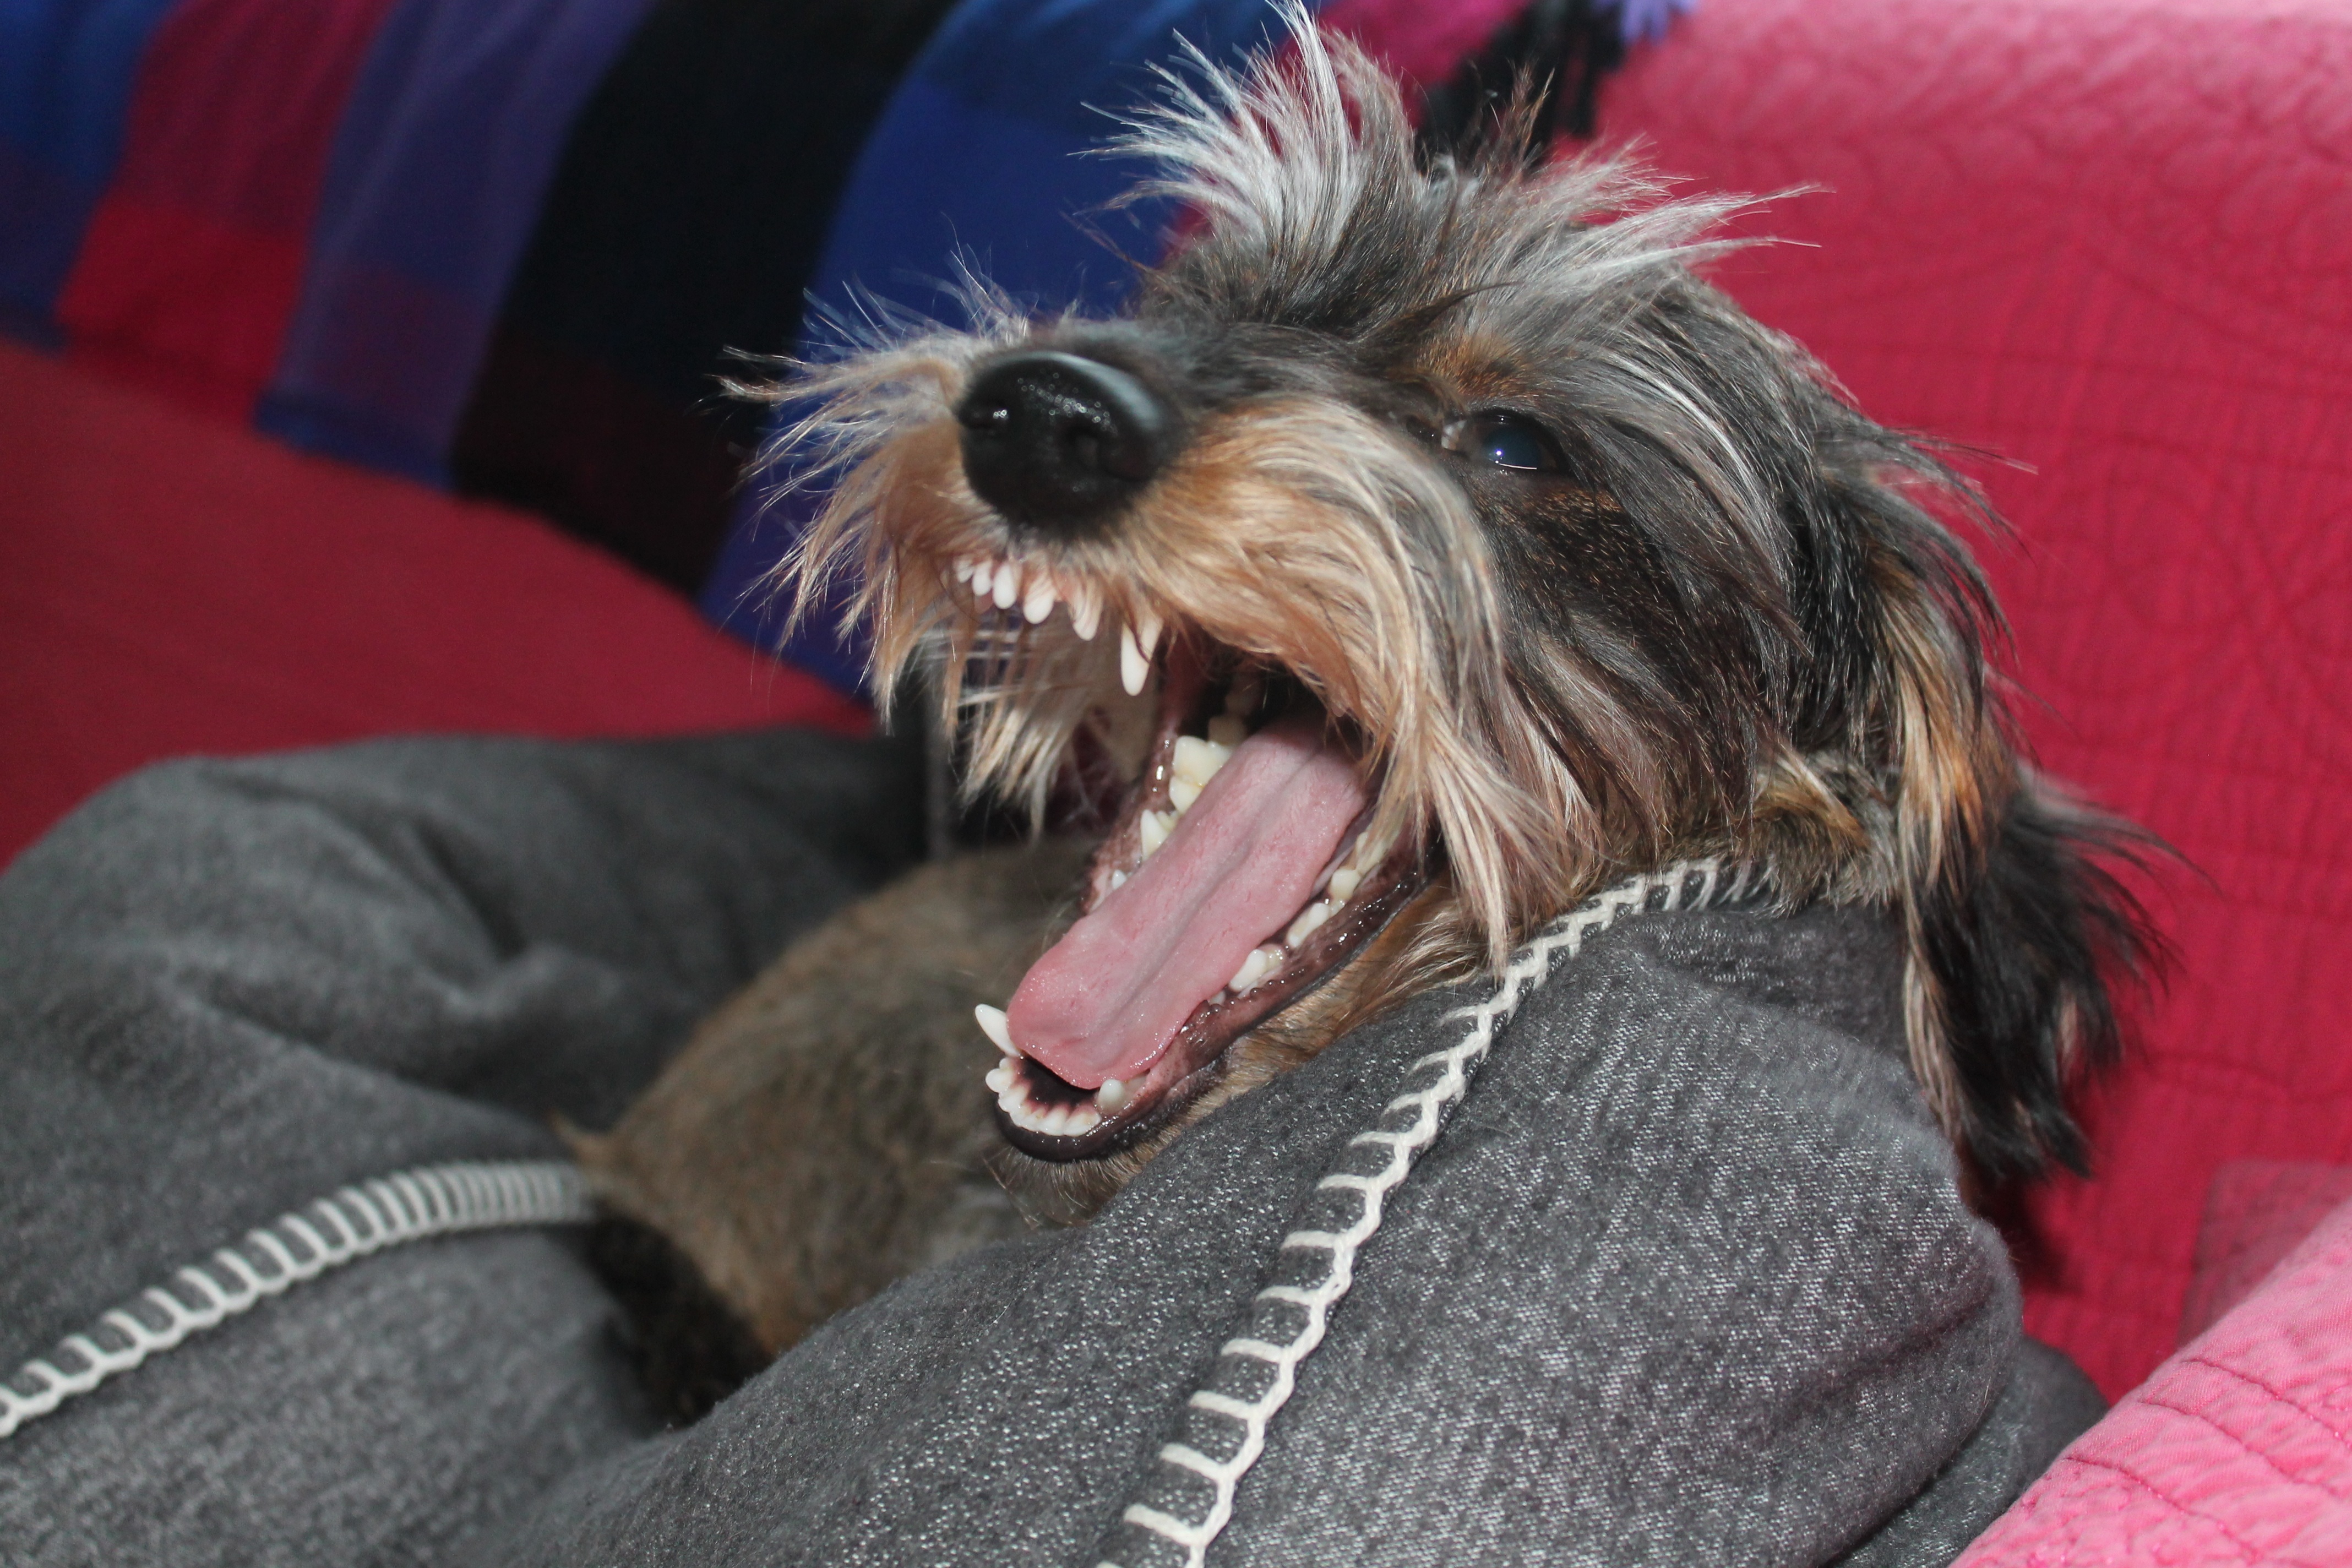
dog, mammal, lion, yawn, vertebrate, angry, tongue, tooth, dog breed, terrier, dachshund, yorkshire terrier, dog like mammal